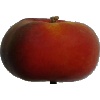
Label: Nectarine Flat 1